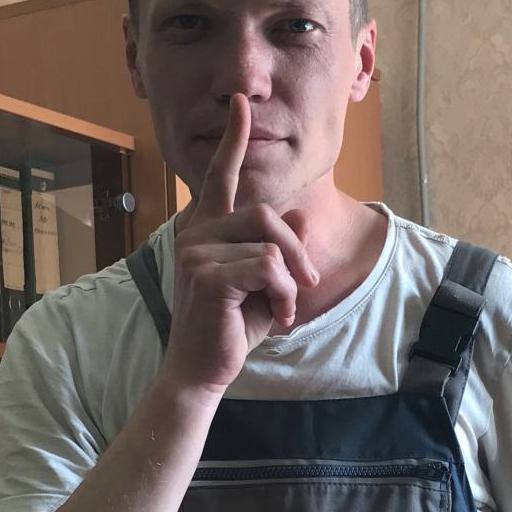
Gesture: mute